John Wes Townley

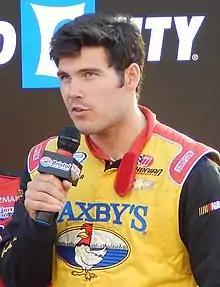
Townley at Bristol Motor Speedway in 2015

John Wesley Townley (December 31, 1989 – October 2, 2021) was an American professional stock car racing driver. He competed in NASCAR's Xfinity and Truck Series from 2008 to 2016, winning a race in the latter in 2015.